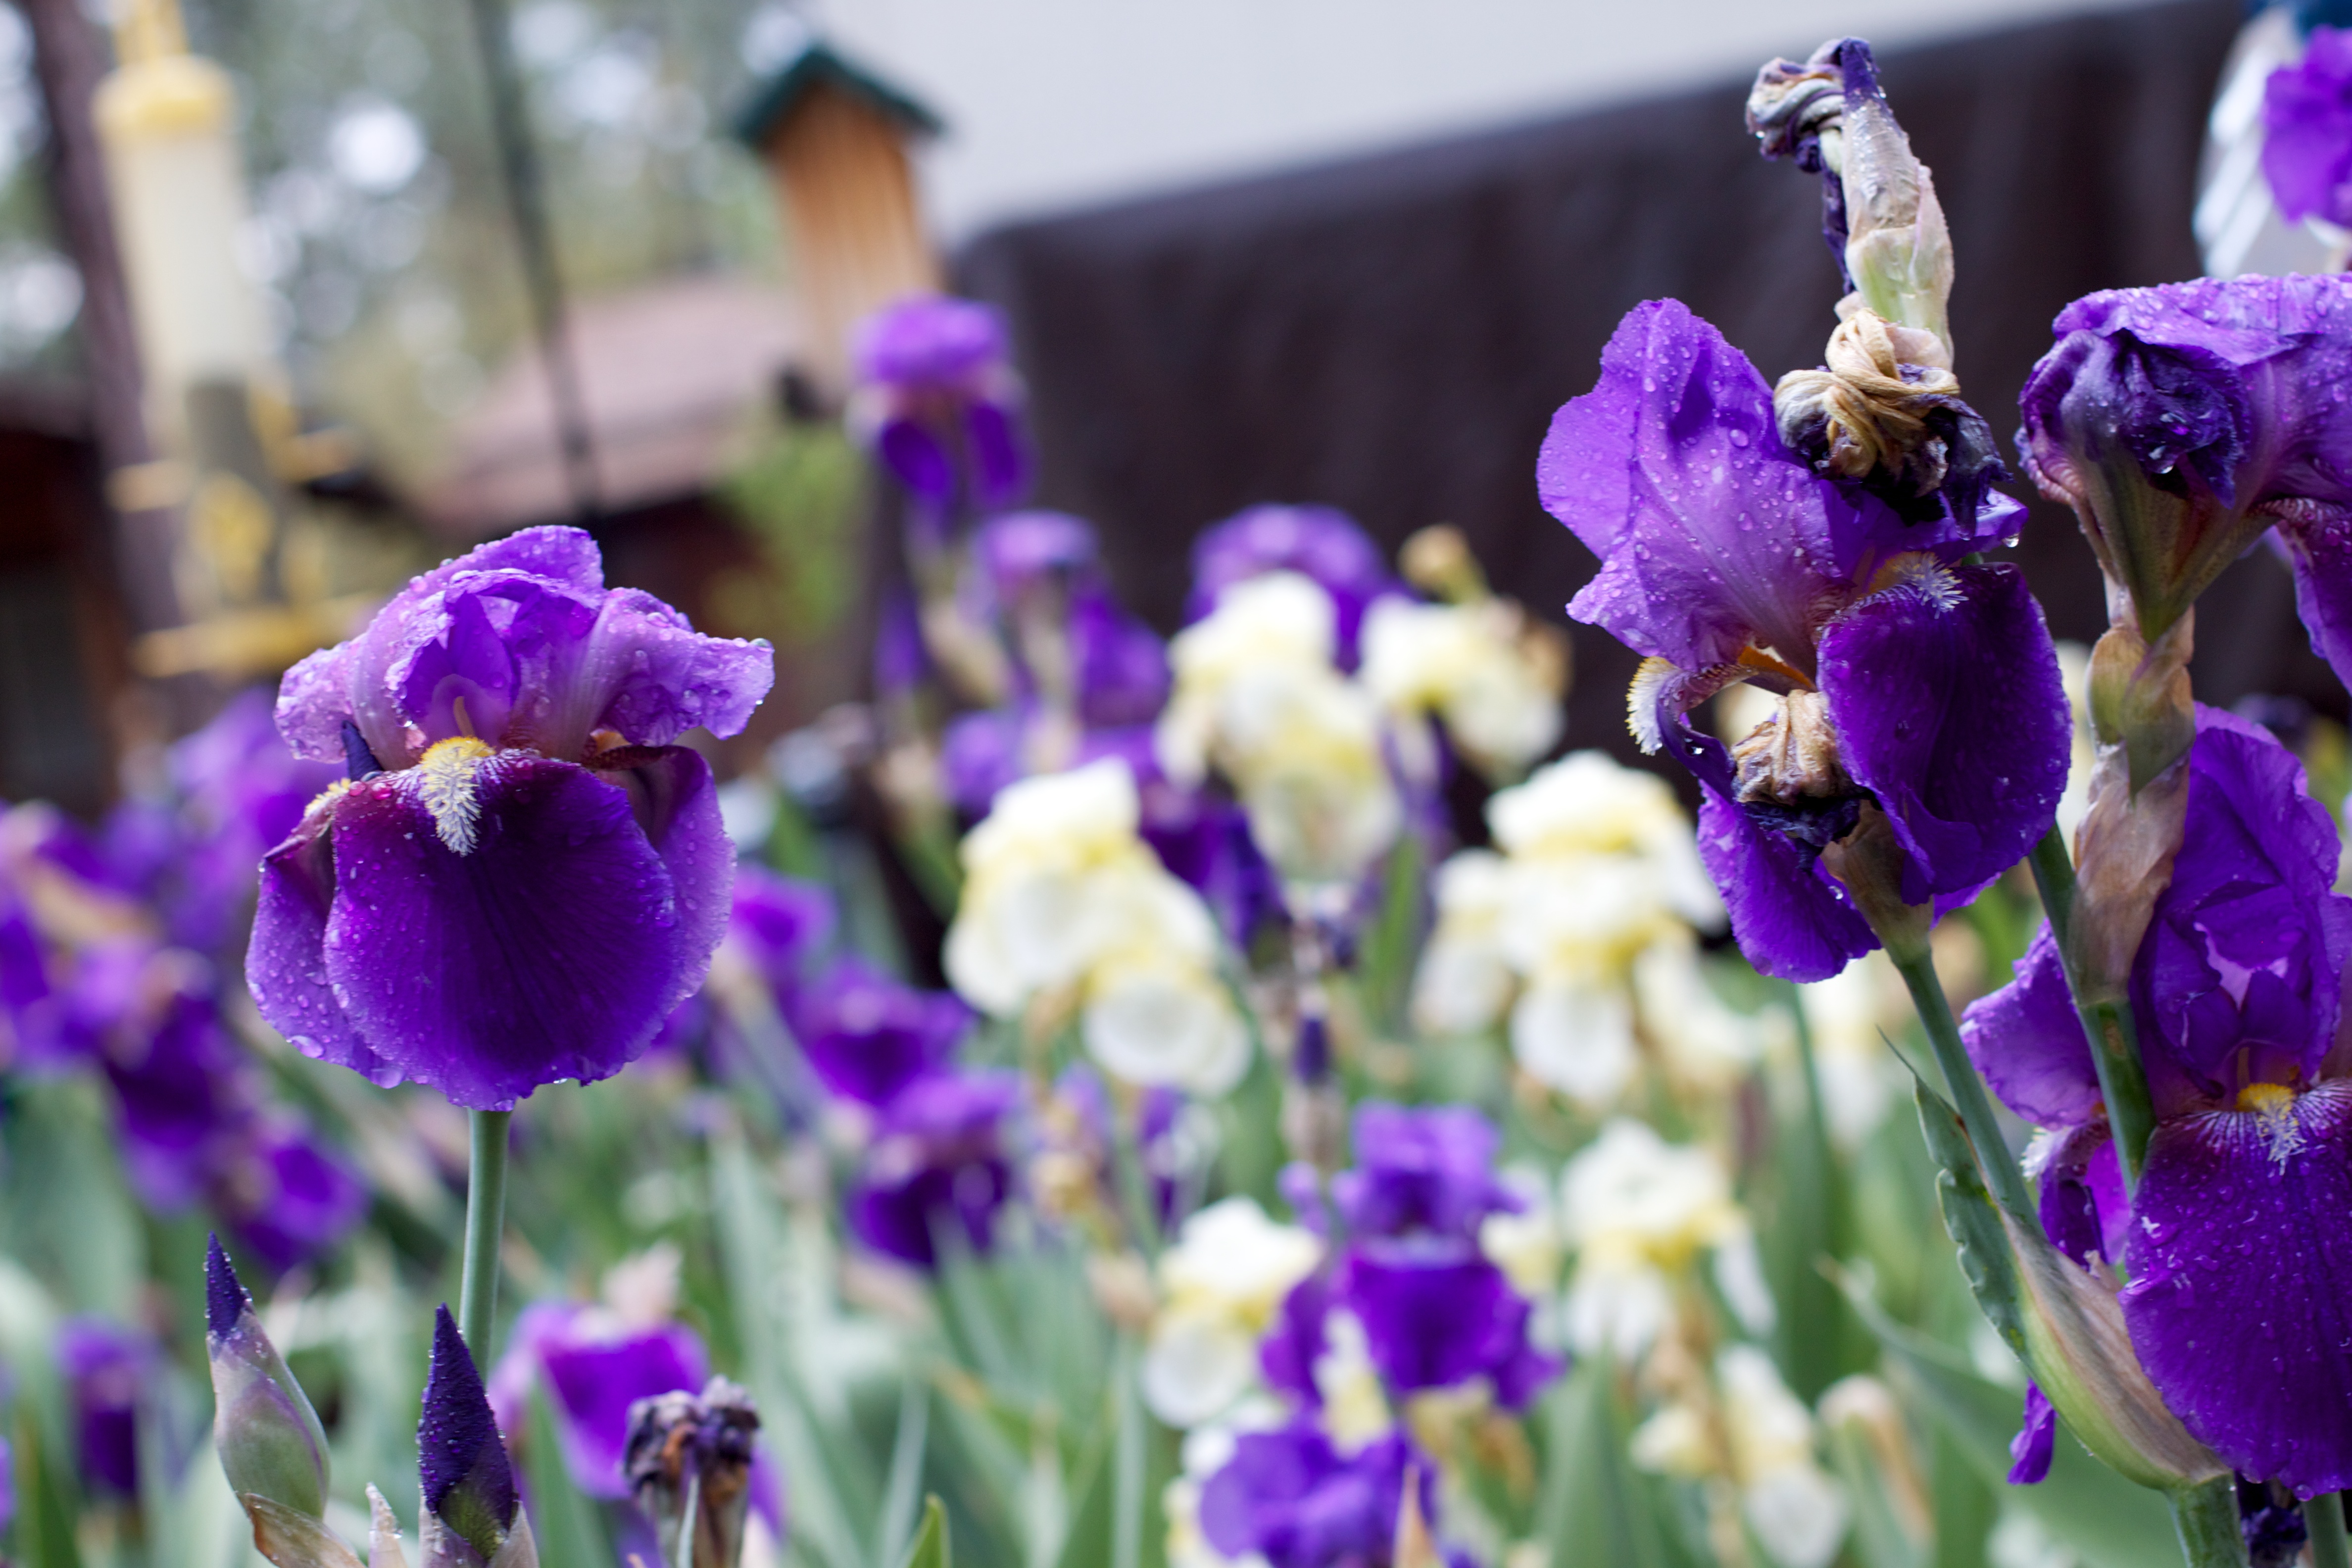
blossom, plant, flower, purple, botany, flora, lavender, wildflower, iris, eye, macro photography, flowering plant, land plant, violet family, english lavender, iris family